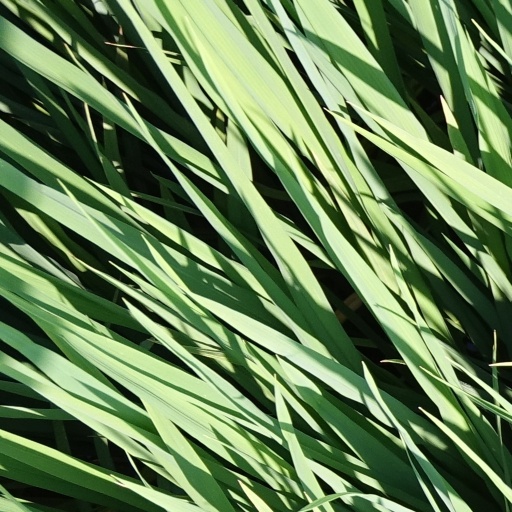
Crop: rice